Gary Coward

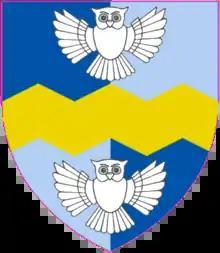

Lieutenant General Sir Gary Robert Coward, (born 26 August 1955) is a retired senior British Army officer, who served as Chief of Materiél (Land) and Quartermaster-General to the Forces from September 2009 until his retirement in May 2012.